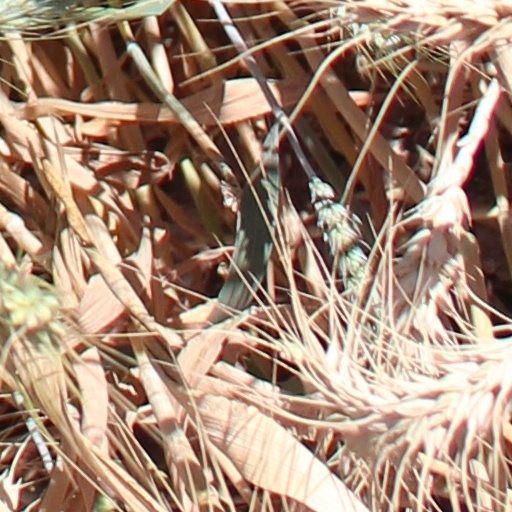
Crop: wheat